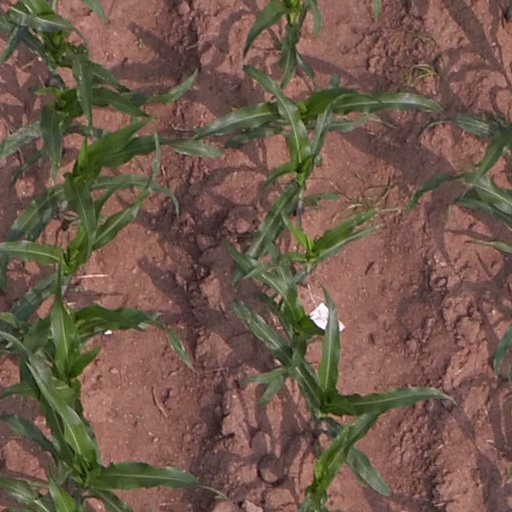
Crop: maize; corn